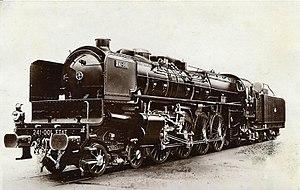
État 241 001